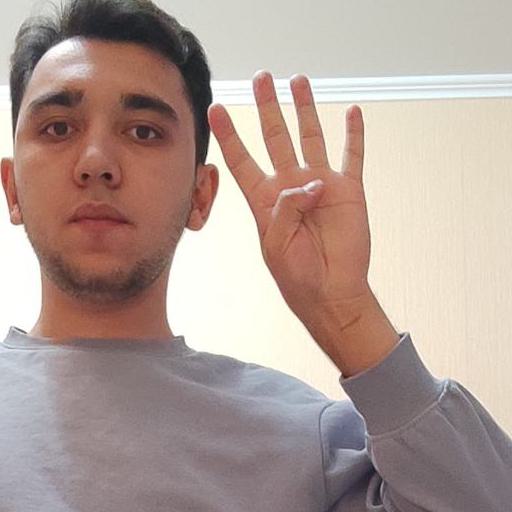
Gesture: four